Vaychi

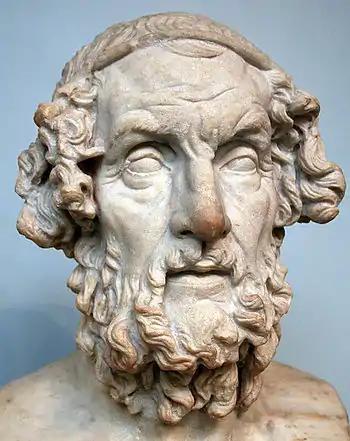
Homer

A haftarah is a text selected from the books of Nevi'im ("The Prophets") that is read publicly in the synagogue after the reading of the Torah on Sabbath and holiday mornings. The haftarah usually has a thematic link to the Torah reading that precedes it.